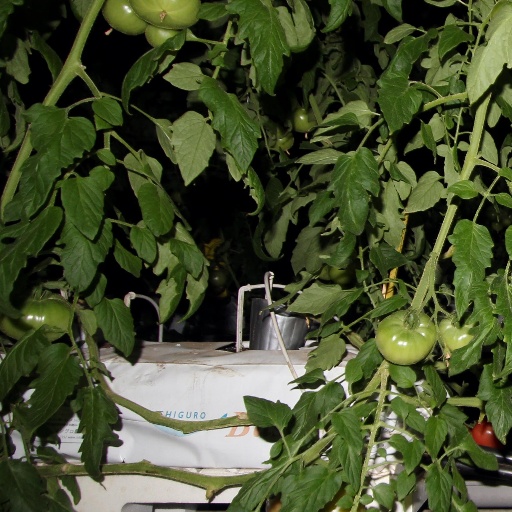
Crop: tomato